Garfield Goose and Friends

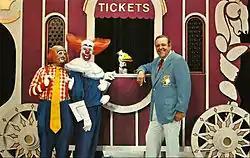
Frazier and Garfield join "Bozo's Circus" in 1976. Roy Brown (Cooky the Clown) and Bob Bell (Bozo) are also pictured.

Frazier Thomas had taken the role of "circus manager" on WGN-TV's longtime hit program "Bozo's Circus" after the retirement of Ringmaster Ned Locke in 1976. Thomas kept his puppets on the air with a storyline in which Garfield "bought" "Bozo's Circus". The puppets made daily appearances until 1981. Thomas worked on "Bozo's Circus", later retitled "The Bozo Show", until his death in 1985. In 1987, the puppets were donated to The Museum of Broadcast Communications in Chicago. The display initially included Garfield Goose, Romberg Rabbit, Macintosh Mouse, Beauregard Burnside III, Christmas Goose, and Ali Gator (the latter a character who appeared only briefly in a serialized adventure during the show's early years). Ali Gator was later removed from the museum's display.